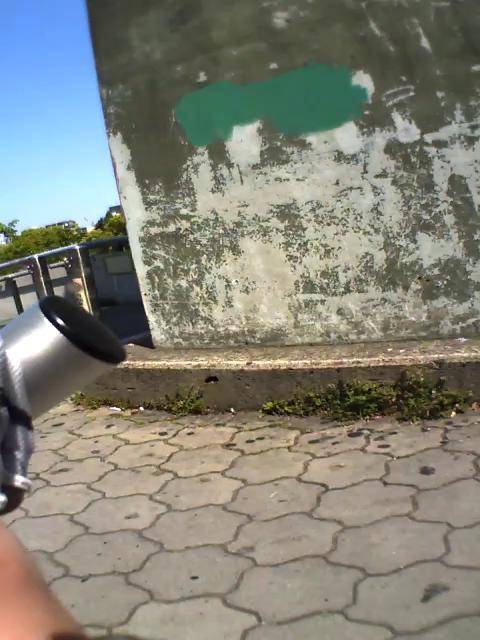
Region: Japan
Coordinates: 34.69, 135.517